Weimar (Lahn)

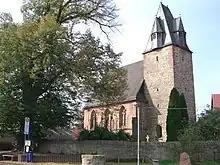
Church in Wenkbach

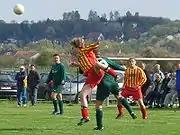
FSG Südkreis match

Among other buildings in the community worth seeing are the "fortress church" in Wenkbach and churches in Niederweimar, Niederwalgern, Allna and Roth. The watermill in Argenstein and the synagogue in Roth are also worth a visit, as are the half-timbered houses to be found in some centres.